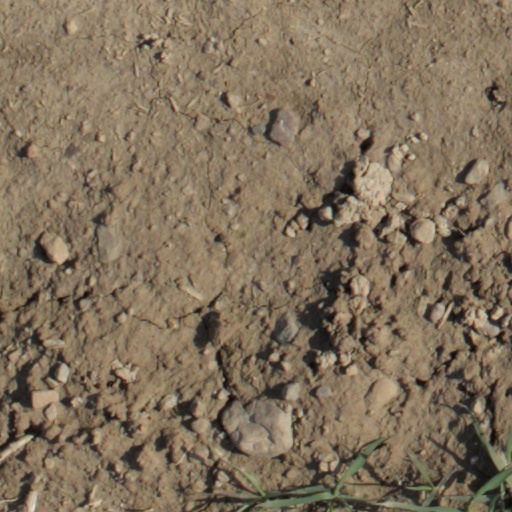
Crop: wheat